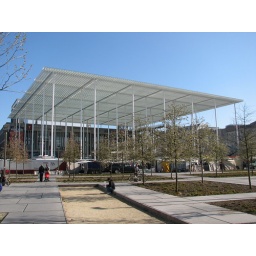
The regular market underneath the huge and impressive new elevated roof in front of the theatre at the Theaterplein.